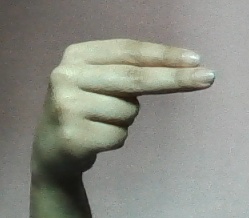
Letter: ain